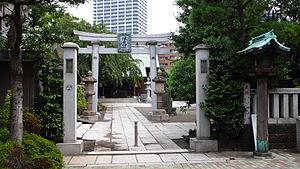
Sanctuaire Sumiyoshi - Chuo-ku, Tokyo - Japon 日本語: 住吉神社（東京都中央区）